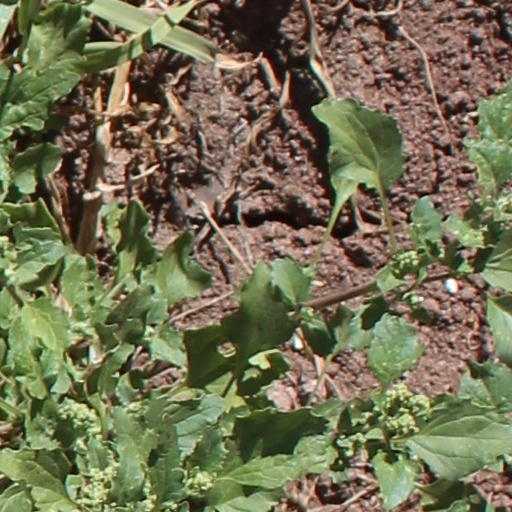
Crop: wheat